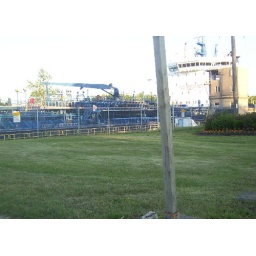
waiting for the bridge as a ship goes by on the Welland Canal.